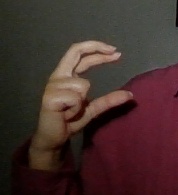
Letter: thal